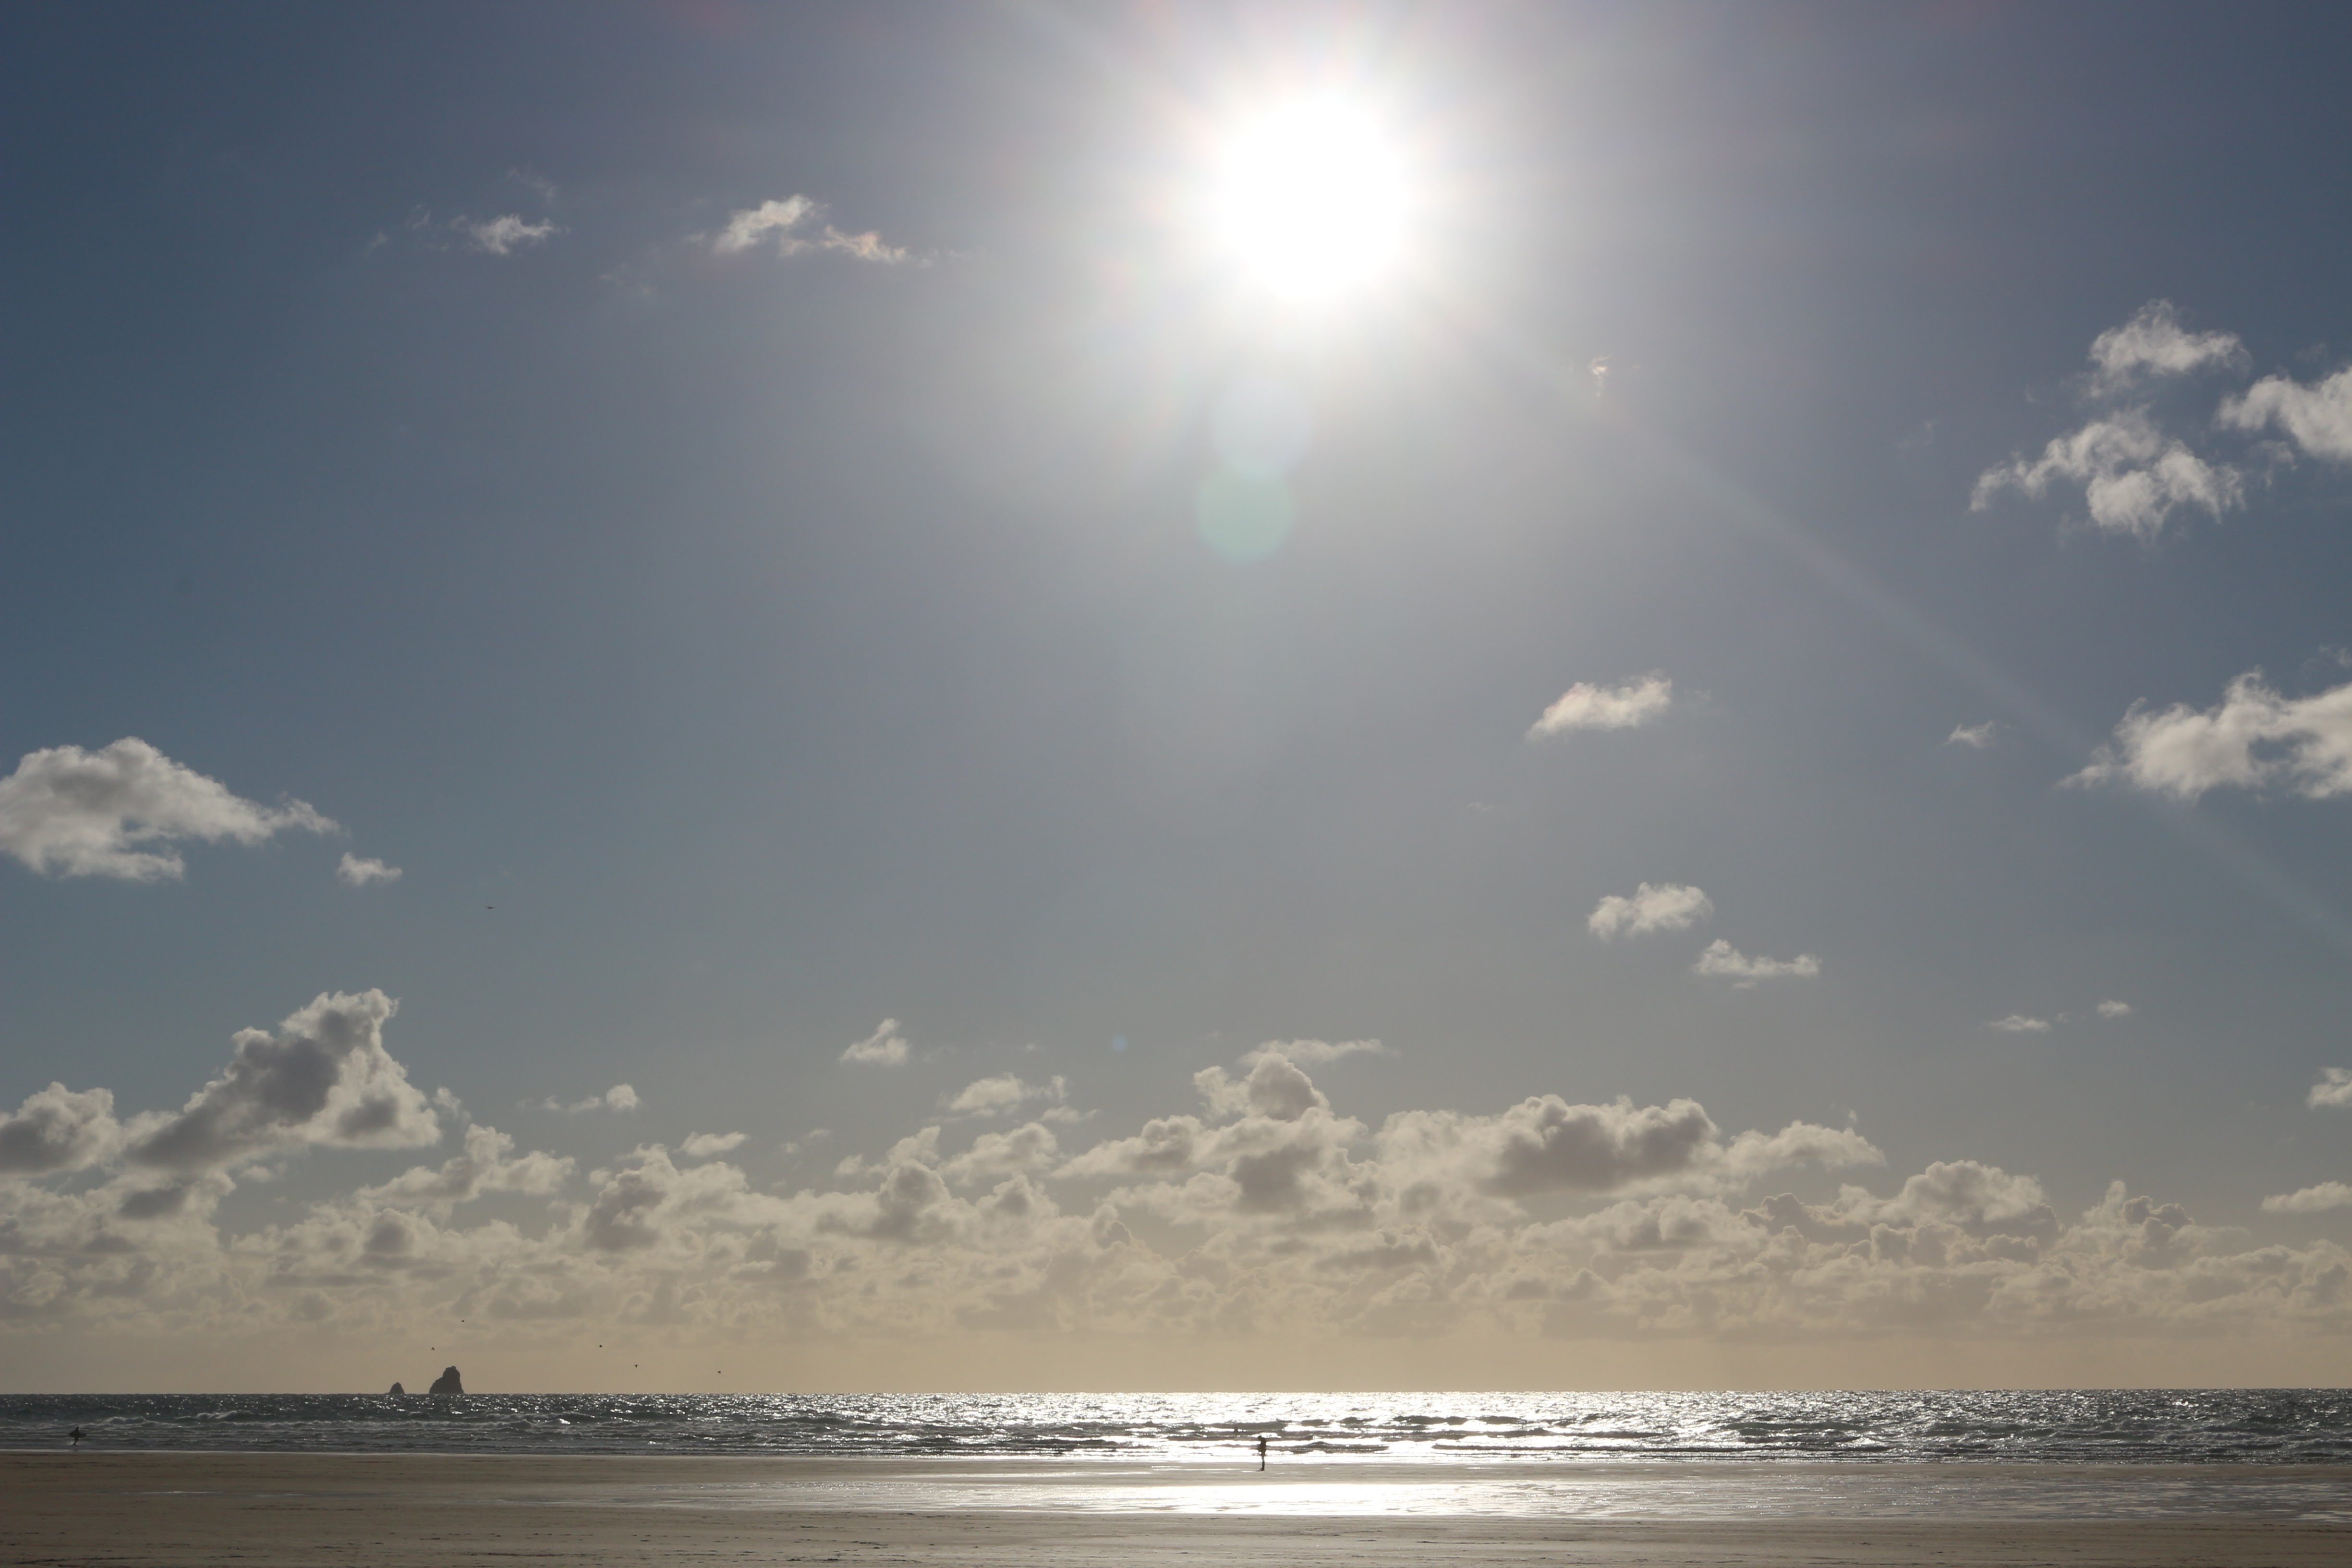
beach, sea, coast, water, ocean, horizon, cloud, sky, sun, sunrise, sunset, sunlight, morning, shore, wave, dawn, atmosphere, coastline, dusk, evening, reflection, scenic, blue, body of water, places, clouds, cornwall, summer beach, astronomical object, sun set, perranporth, wind wave